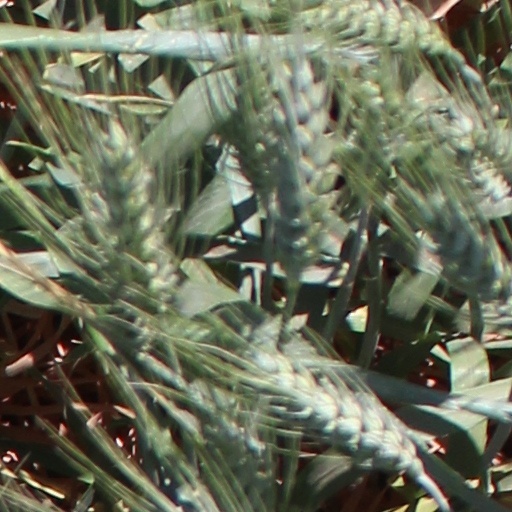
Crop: wheat